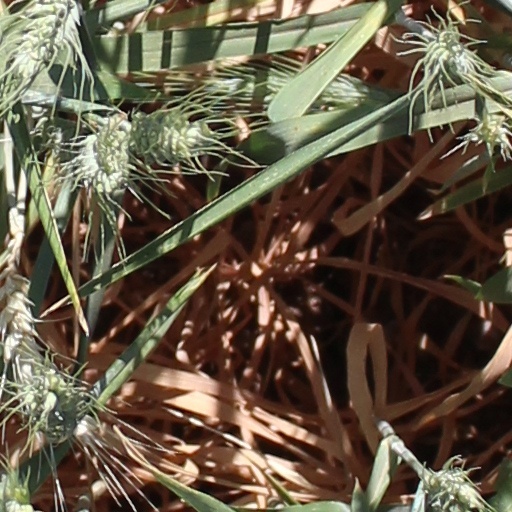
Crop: wheat